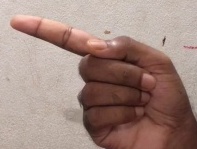
ASL sign: G